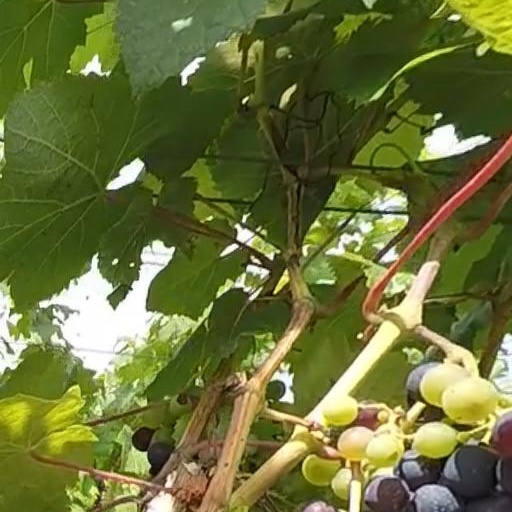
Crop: grape